Naval Base Merauke

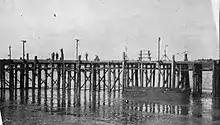
Naval Base Merauke dock in 1944

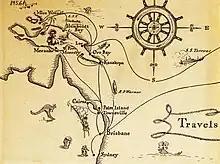
Camp Seabee Naval Base Brisbane, base building trips

Naval Base Merauke was a United States Navy base built during World War II at city of Merauke in the South Papua province of Indonesia, then Dutch New Guinea. The base was 2 miles from the mouth of the Merauke River. The US Navy built a PT boat base and base dock with anchorage to support the Pacific War and the New Guinea campaign.